Battle of Chancellorsville

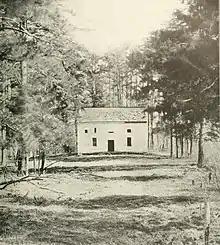
Wilderness Church at Chancellorsville was the center of a stand made by Union general Schurz's division during Stonewall Jackson's surprise flank attack.

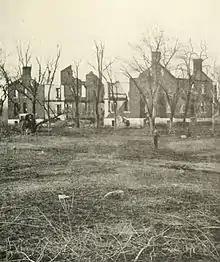
Ruins of the Chancellor House which was the headquarters of Federal General Joseph Hooker of the Army of the Potomac during the battle, later burned, May 1863

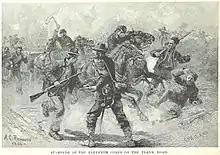
The XI Corps routs before Jackson's evening dinner time surprise attack

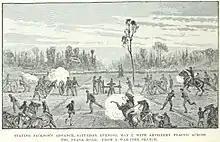
XII Corps artillery halts Jackson's surprise attack

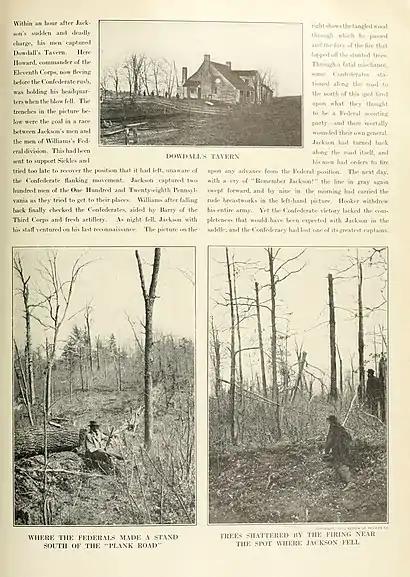
Lower right photograph of trees shattered by artillery shells near where Jackson was shot on the Orange Plank Road.

Early on the morning of May 2, Hooker began to realize that Lee's actions on May 1 had not been constrained by the threat of Sedgwick's force at Fredericksburg, so no further deception was needed on that front. He decided to summon the I Corps of Maj. Gen. John F. Reynolds to reinforce his lines at Chancellorsville. His intent was that Reynolds would form up to the right of the XI Corps and anchor the Union right flank on the Rapidan River.